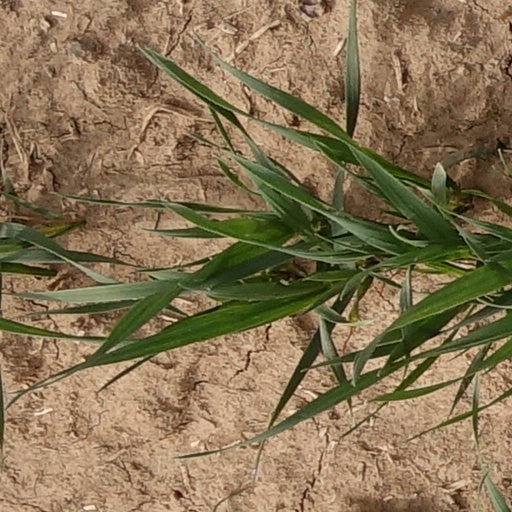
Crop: wheat